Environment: real
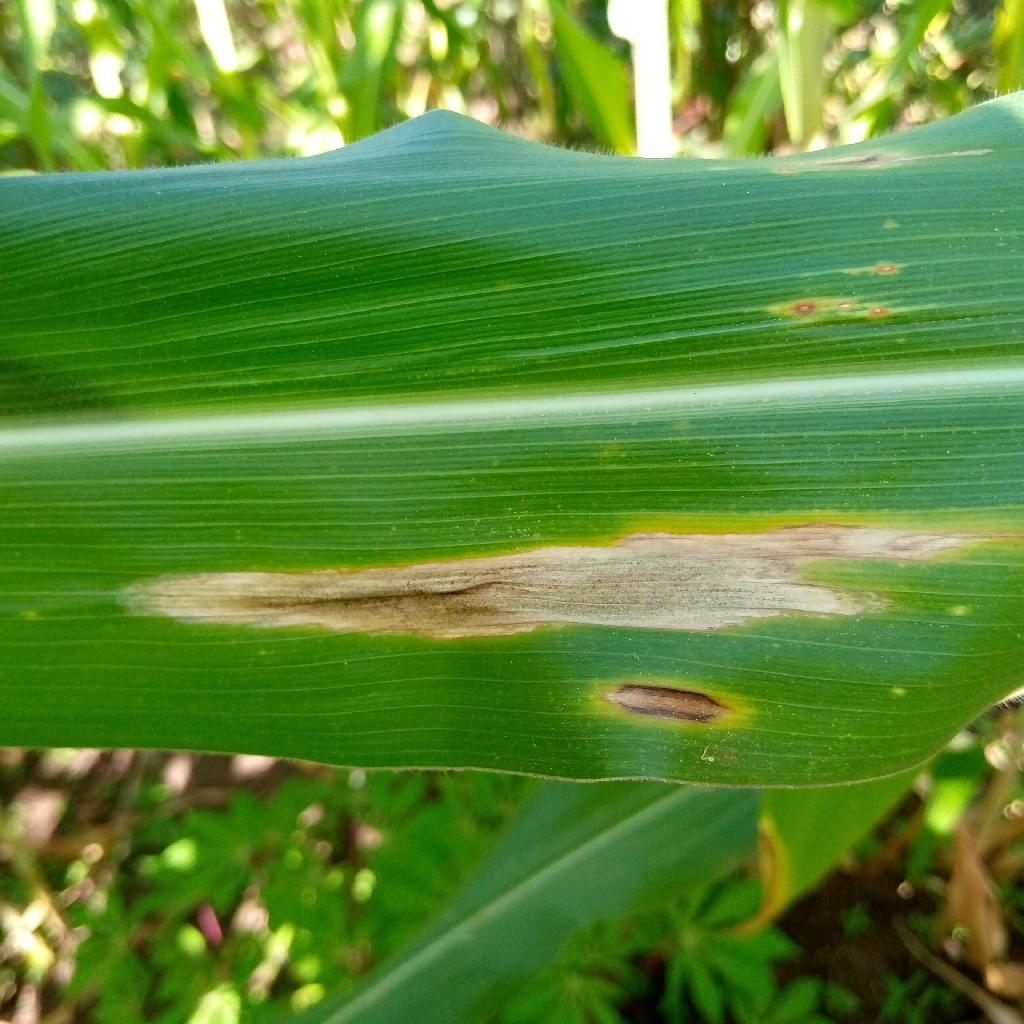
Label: northern_corn_leaf_blight